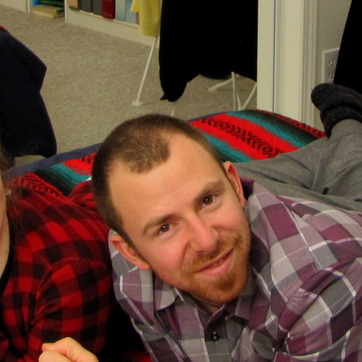
Material: skin